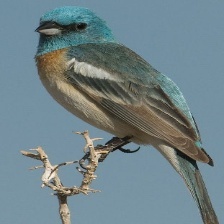
Species: LAZULI BUNTING
Scientific name: PASSERINA AMOENA
ImageNet parent category: indigo_bunting